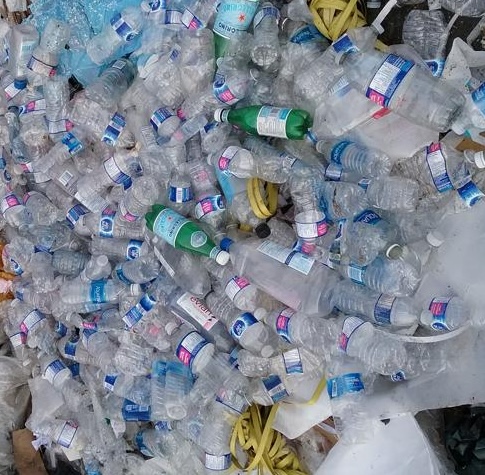
Waste category: plastic